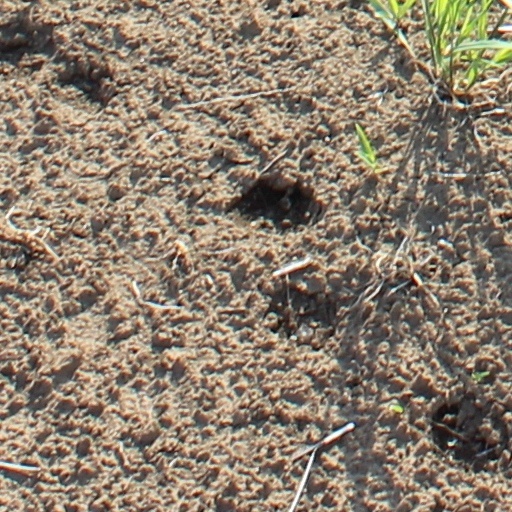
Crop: wheat